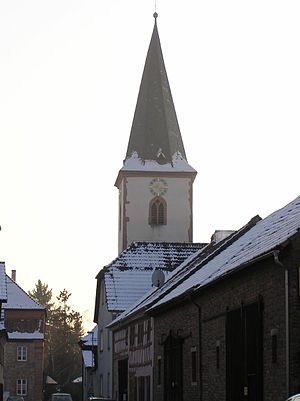
Kleinwallstadt / Geografi
Kleinwallstadt er en købstad i Landkreis Miltenberg i Regierungsbezirk Unterfranken i den tyske delstat Bayern. Den er administrationsby for Verwaltungsgemeinschaft Kleinwallstadt.